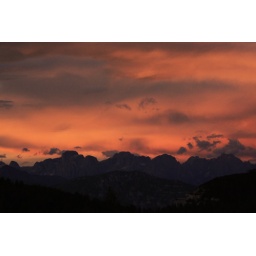
red sky in the mountain